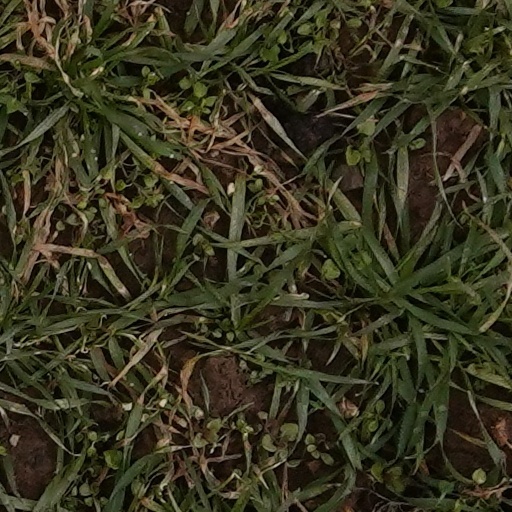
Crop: wheat